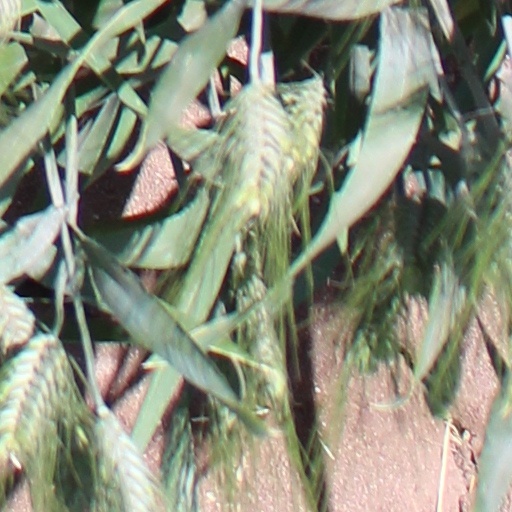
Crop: wheat